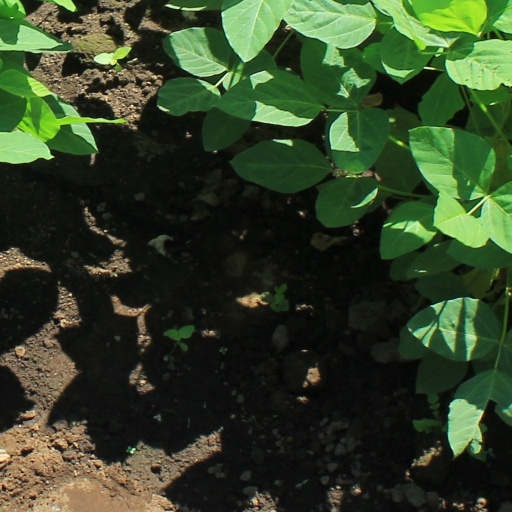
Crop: soybean